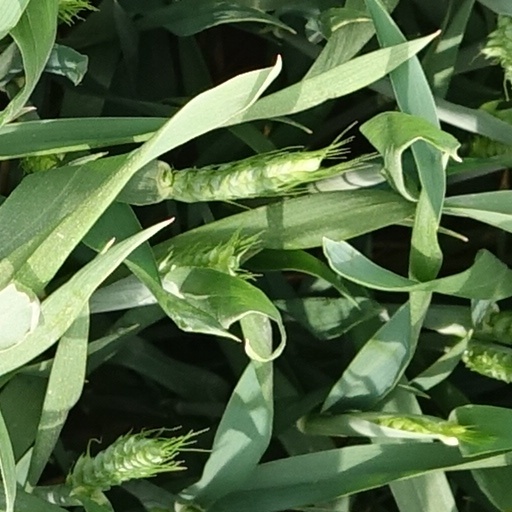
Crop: wheat